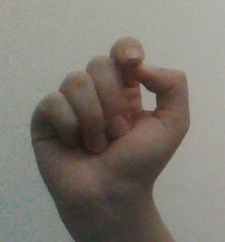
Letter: fa